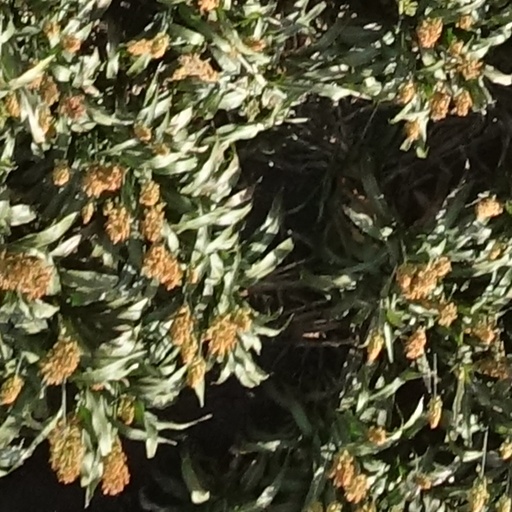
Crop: sorghum